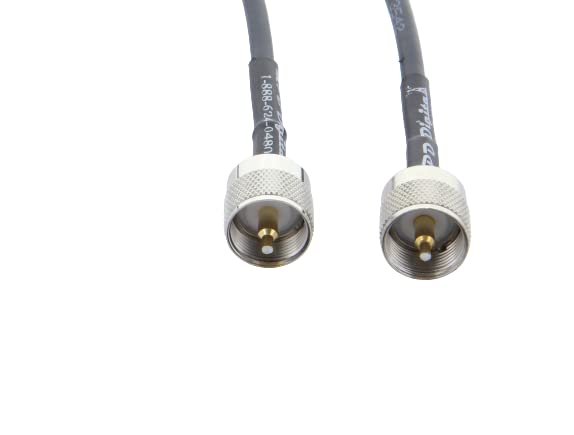
MPD Digital Genuine Times Microwave LMR-240 Ultraflex RF Cable with UHF PL259 Connectors, 3FT
Category: Industrial & Scientific
From the Manufacturer: Times Microwave Cable Assemblies sold On or By Amazon.com are made for Amazon by MPD Digital. Coaxial CB, Ham and RF Radio Cables Made in the U.S.A. by FCC Licensed Amateur Radio Operators - Tested and Certified Manufactured to provide an extremely low loss transmission line to provide optimum RF connectivity. MPD coaxial Antenna Cables have proven themselves in Military, EMS, and harsh environments world wide. MPD Digital USES GENUINE TIMES MICROWAVE BRAND COAXIAL CABLE - MADE IN THE U.S.A. Cheap antenna coax cables are a false economy. Cable with contaminating PVC jackets or poorly shielded adulterated copper conductors may cost less at first but will experience degraded signals and require replacement Much more often. MPD Manufactured cable assemblies are designed for 20 Year exposure to the worst weather conditions. Times Microwave Systems was founded in 1948 as the Times Wire and Cable Company. TMS pioneered closed cell low loss polyethylene foam dielectrics and low loss taped PTFE dielectric coaxial cables. Those developments established today's high performance coaxial cable industry. Since its inception, Times has been dedicated to the improvement of coaxial cable technology and the development of new and innovative cable products to address the increasingly rigorous demands placed on RF transmission products. The expertise that has provided cable solutions for the demanding requirements of airborne electronic warfare systems has led the way in the development of Ultra low loss coaxial cable for Amateur Radio and Broadband Wireless application.
Features: Ultra Low Loss RF Cable Assembly to assure Maximum signal retention for Radio Transmission and Reception | LMR240 LMR-240-UF is a Registered Trademark of Times Microwave Systems - This is Genuine LMR-240 Ultraflex | Outer Jacket Material: Flexible UV Proof FR-PE, Outer Diameter: .240 inch nom., SRL: per MIL-C-17/74 - Foam Dielectric Aids Flexibility | PL-259 UHF coax cable connectors - Connects Antennas, Receivers, Meters and Radio transmitters | This low loss Coaxial transmission line can be used in almost any application where good handling characteristics, improved shielding, and low loss is required